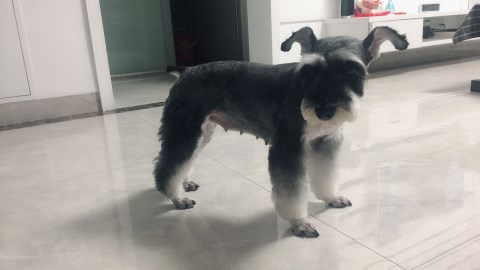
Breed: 2342-n000102-miniature_schnauzer